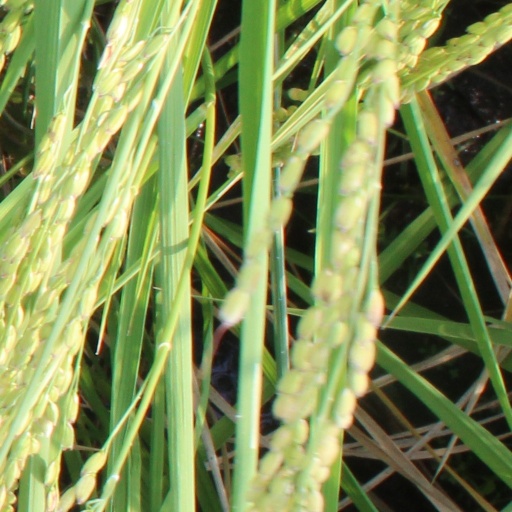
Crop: rice